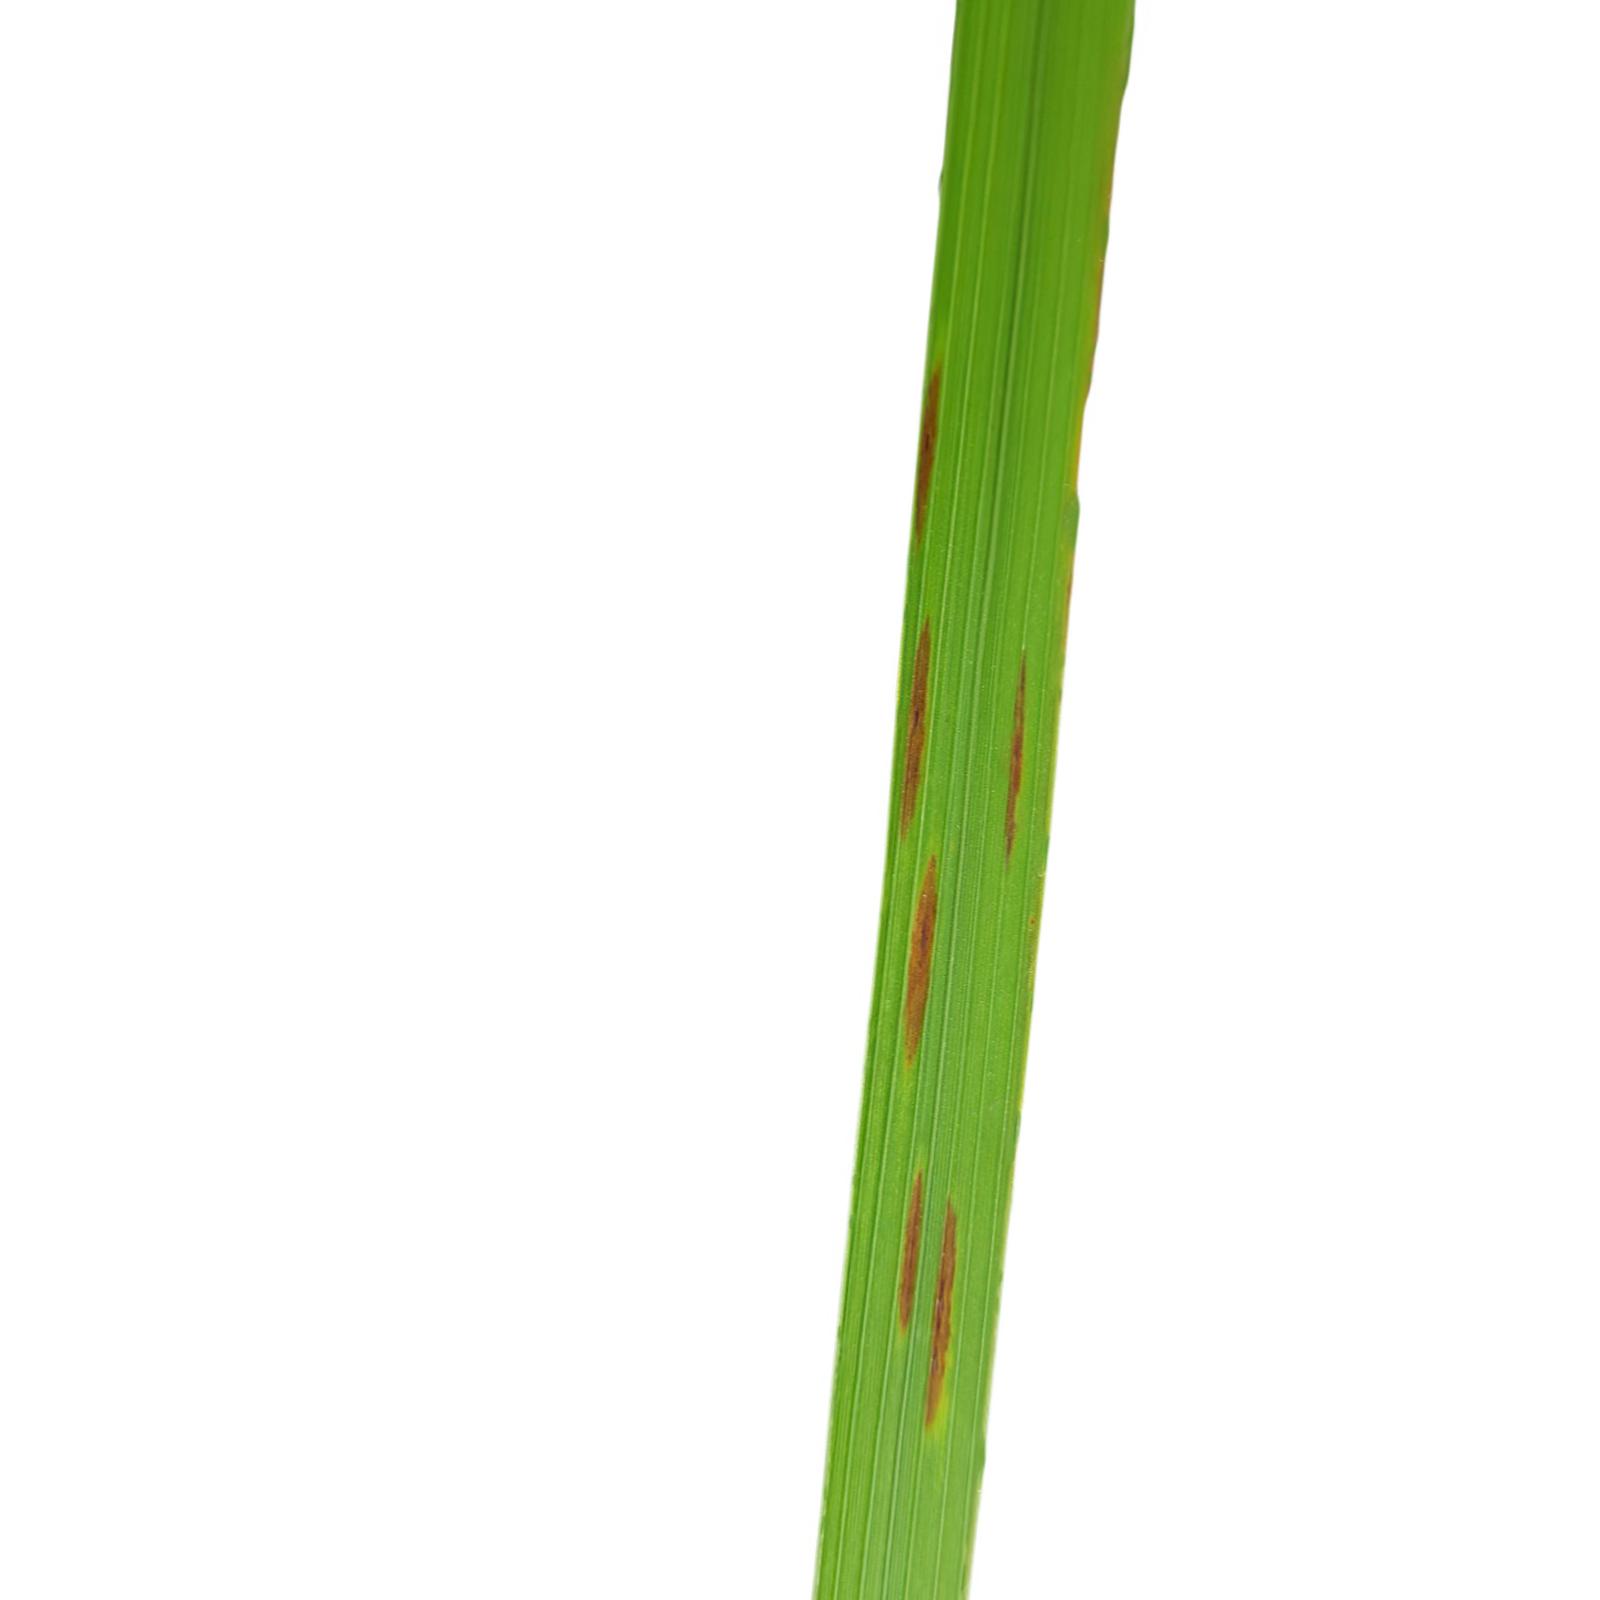
Nhãn: Bệnh Gạch Nâu ( Narrow Brown Spot )